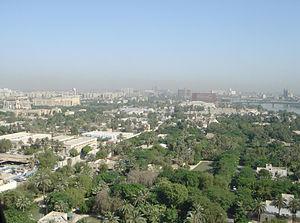
La zone verte est une enclave hautement sécurisée dans la ville irakienne de Bagdad, qui fut instituée en avril 2003 à la suite de la persistance des combats et des attentats après la fin officielle de la seconde guerre du Golfe.
Green Zone ou La Zone verte au Québec, est un film de guerre franco-américano-hispano-britannique écrit par Brian Helgeland et réalisé par Paul Greengrass, sorti le 14 avril 2010, adapté du livre Imperial Life in the Emerald City de Rajiv Chandrasekaran, paru en 2006. Le film met en vedette Matt Damon, Greg Kinnear, Brendan Gleeson, Amy Ryan, Khalid Abdalla et Jason Isaacs.